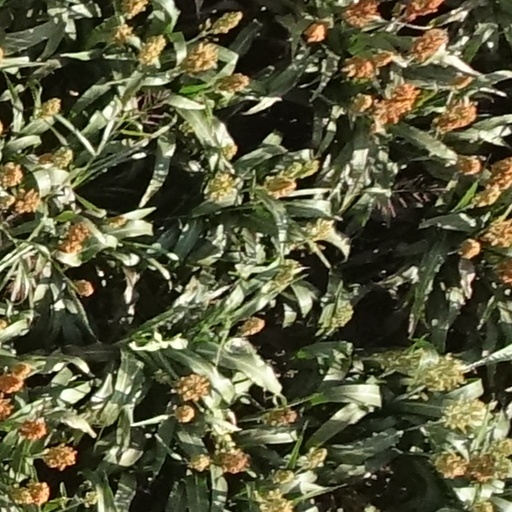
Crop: sorghum